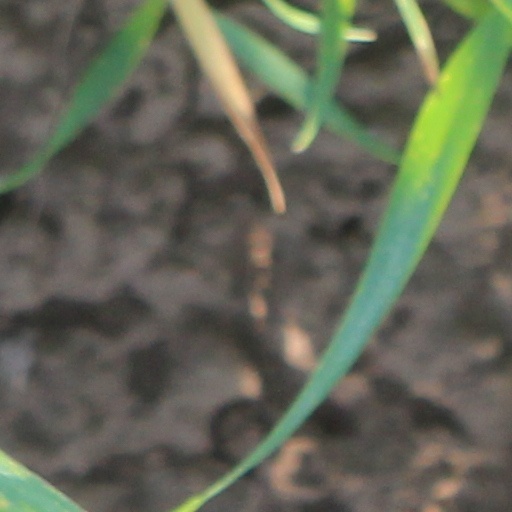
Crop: wheat